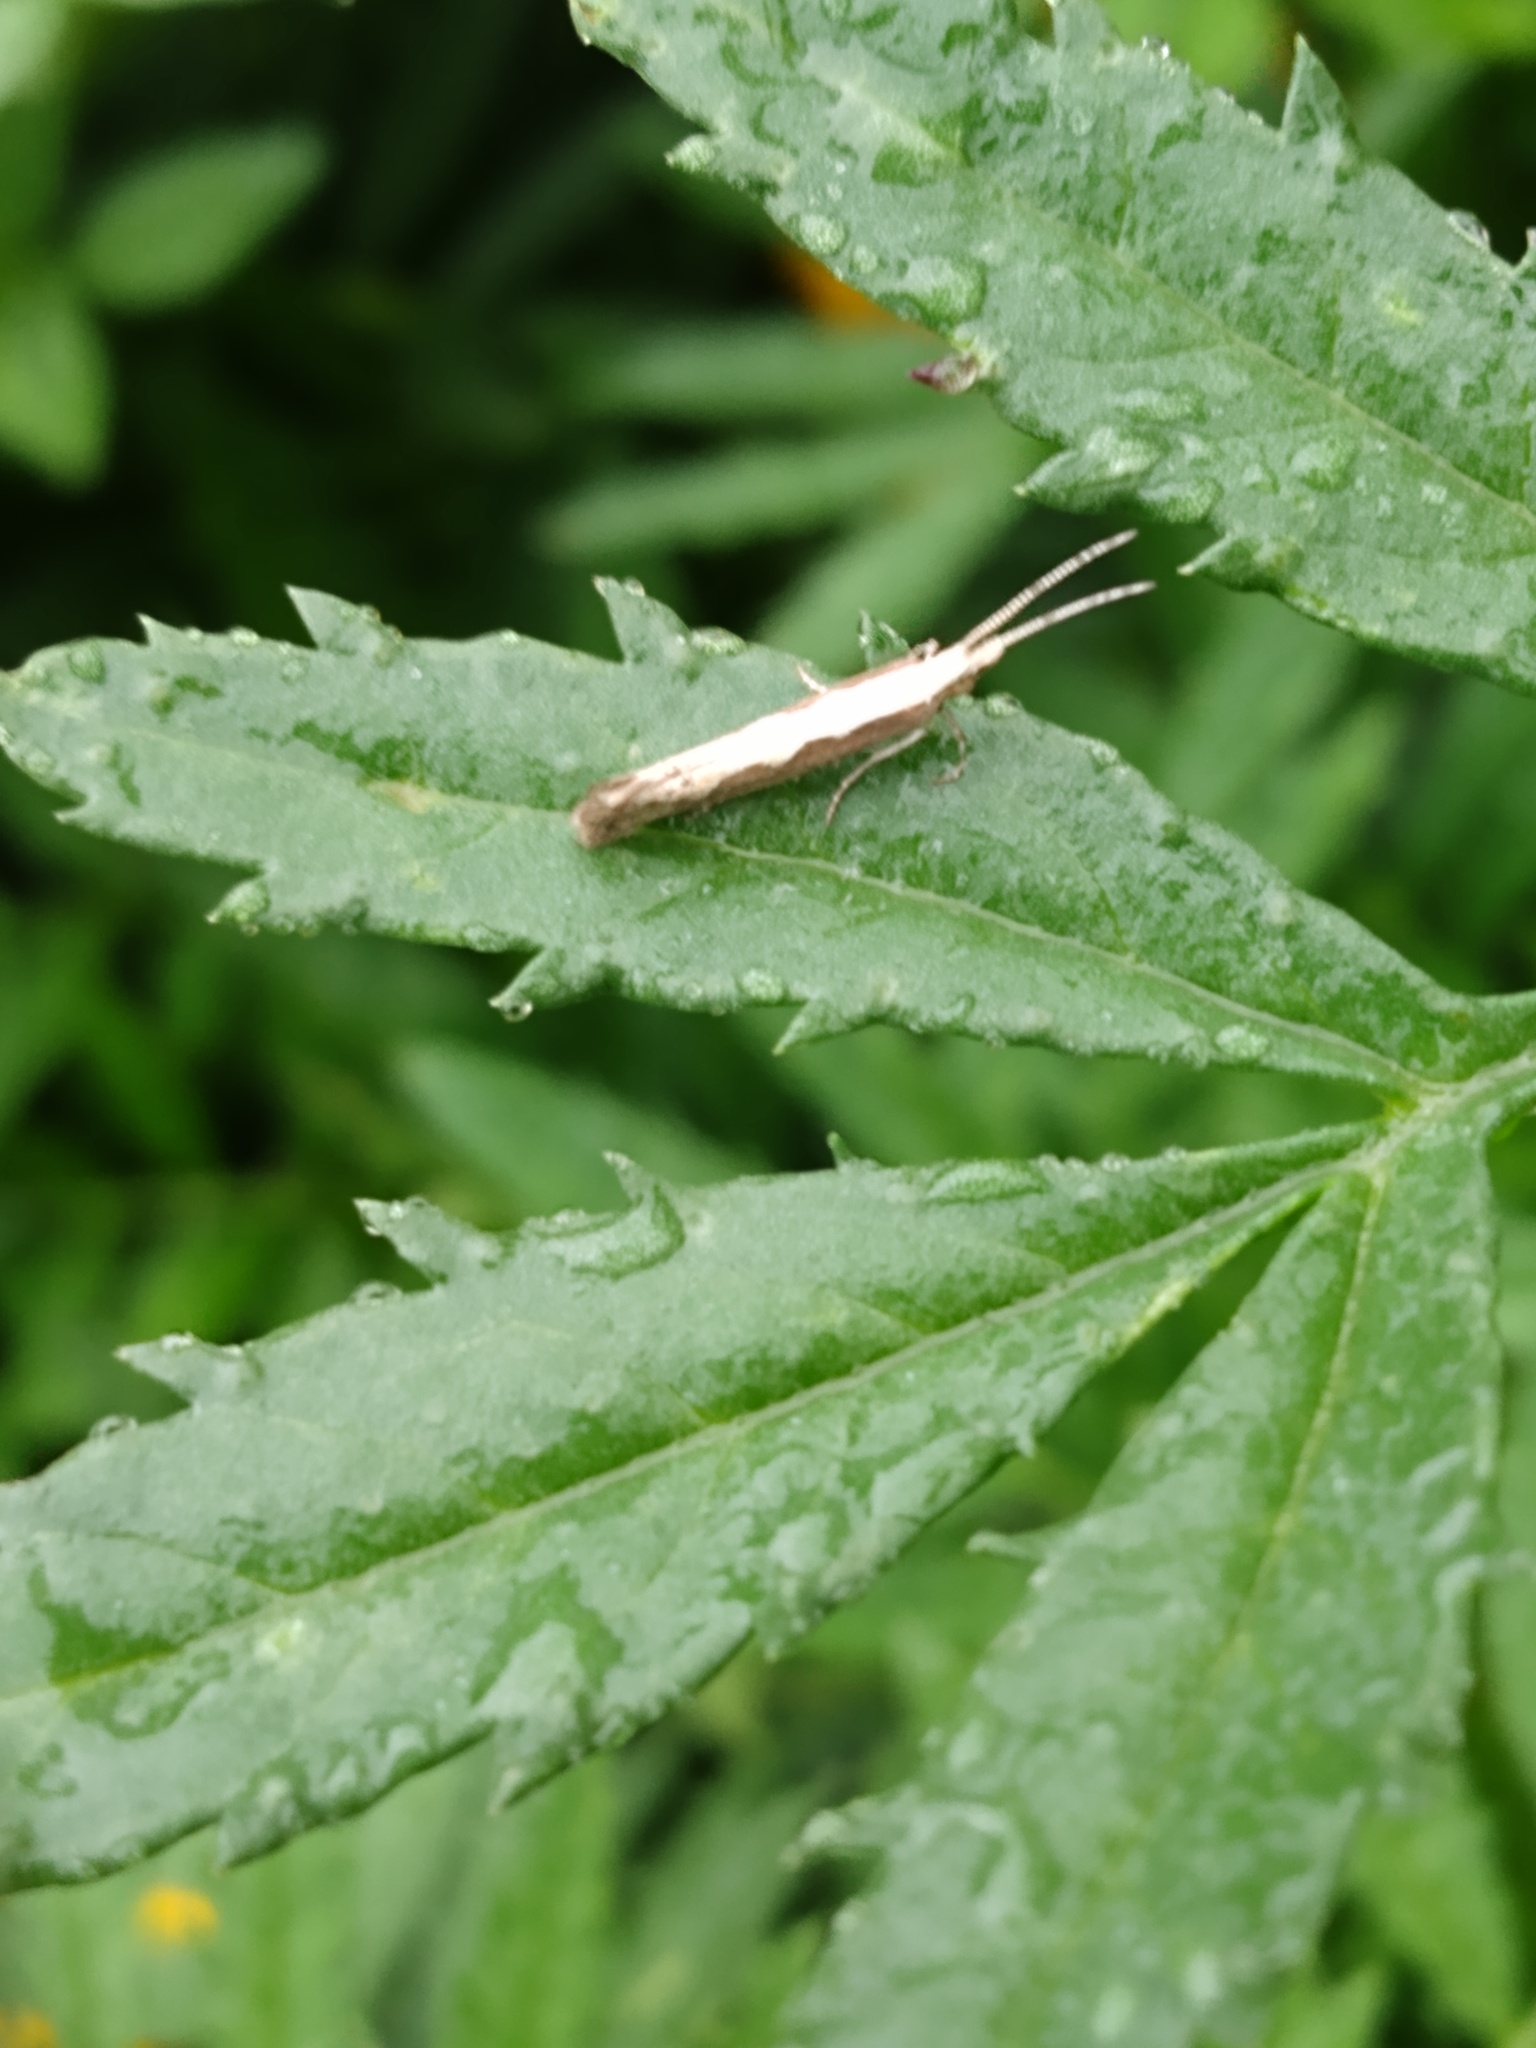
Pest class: diamondback_moth